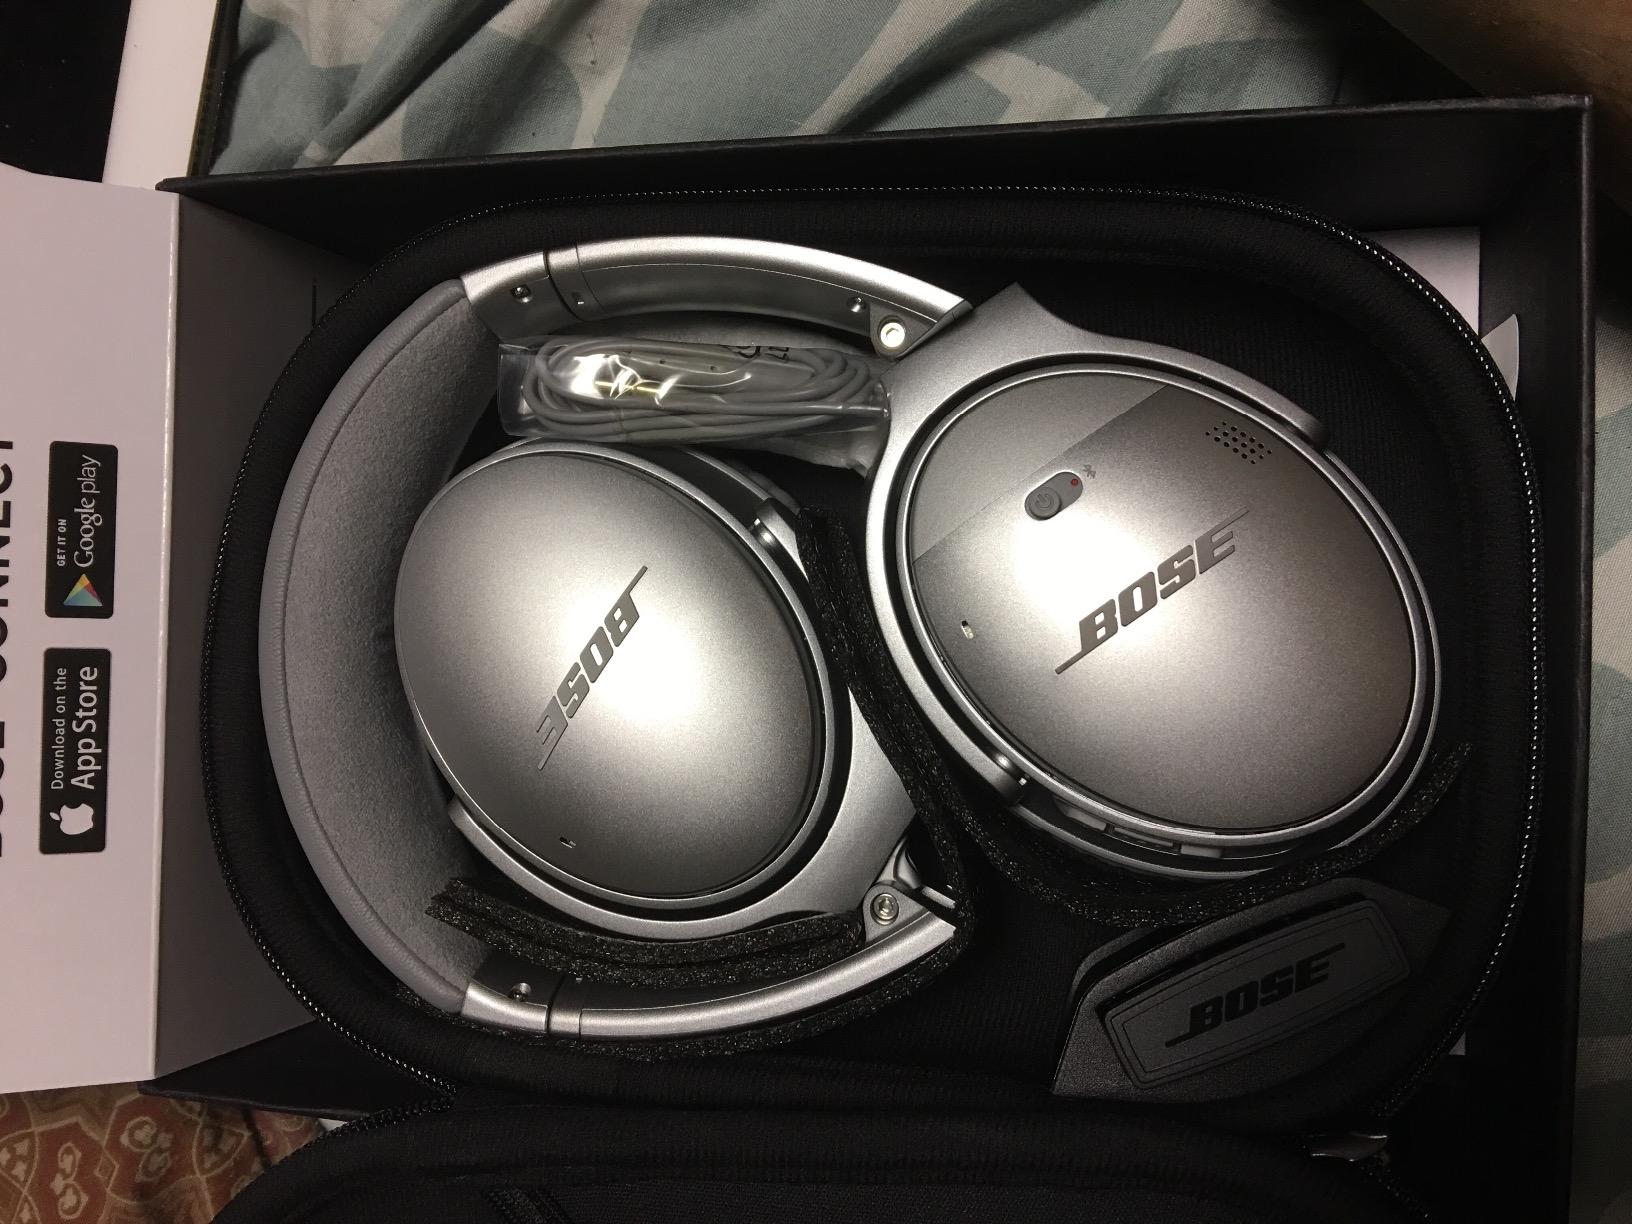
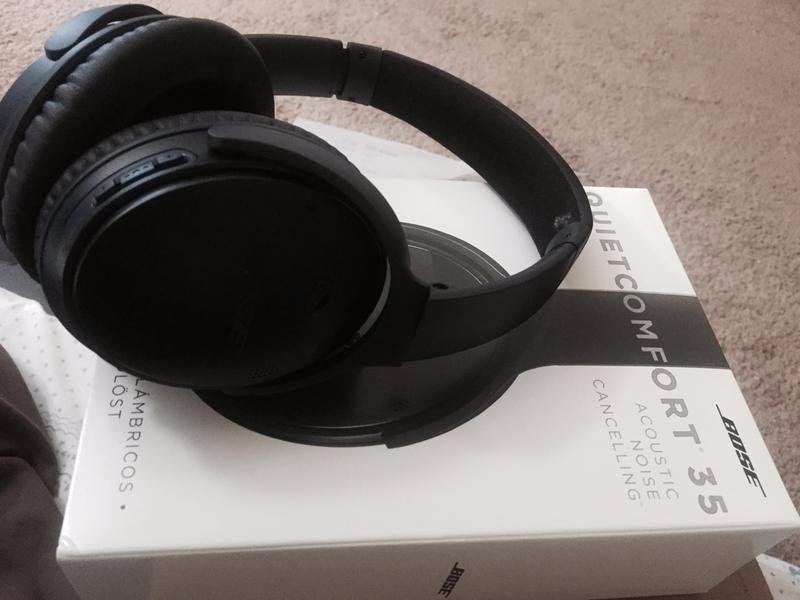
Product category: headphones
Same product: no